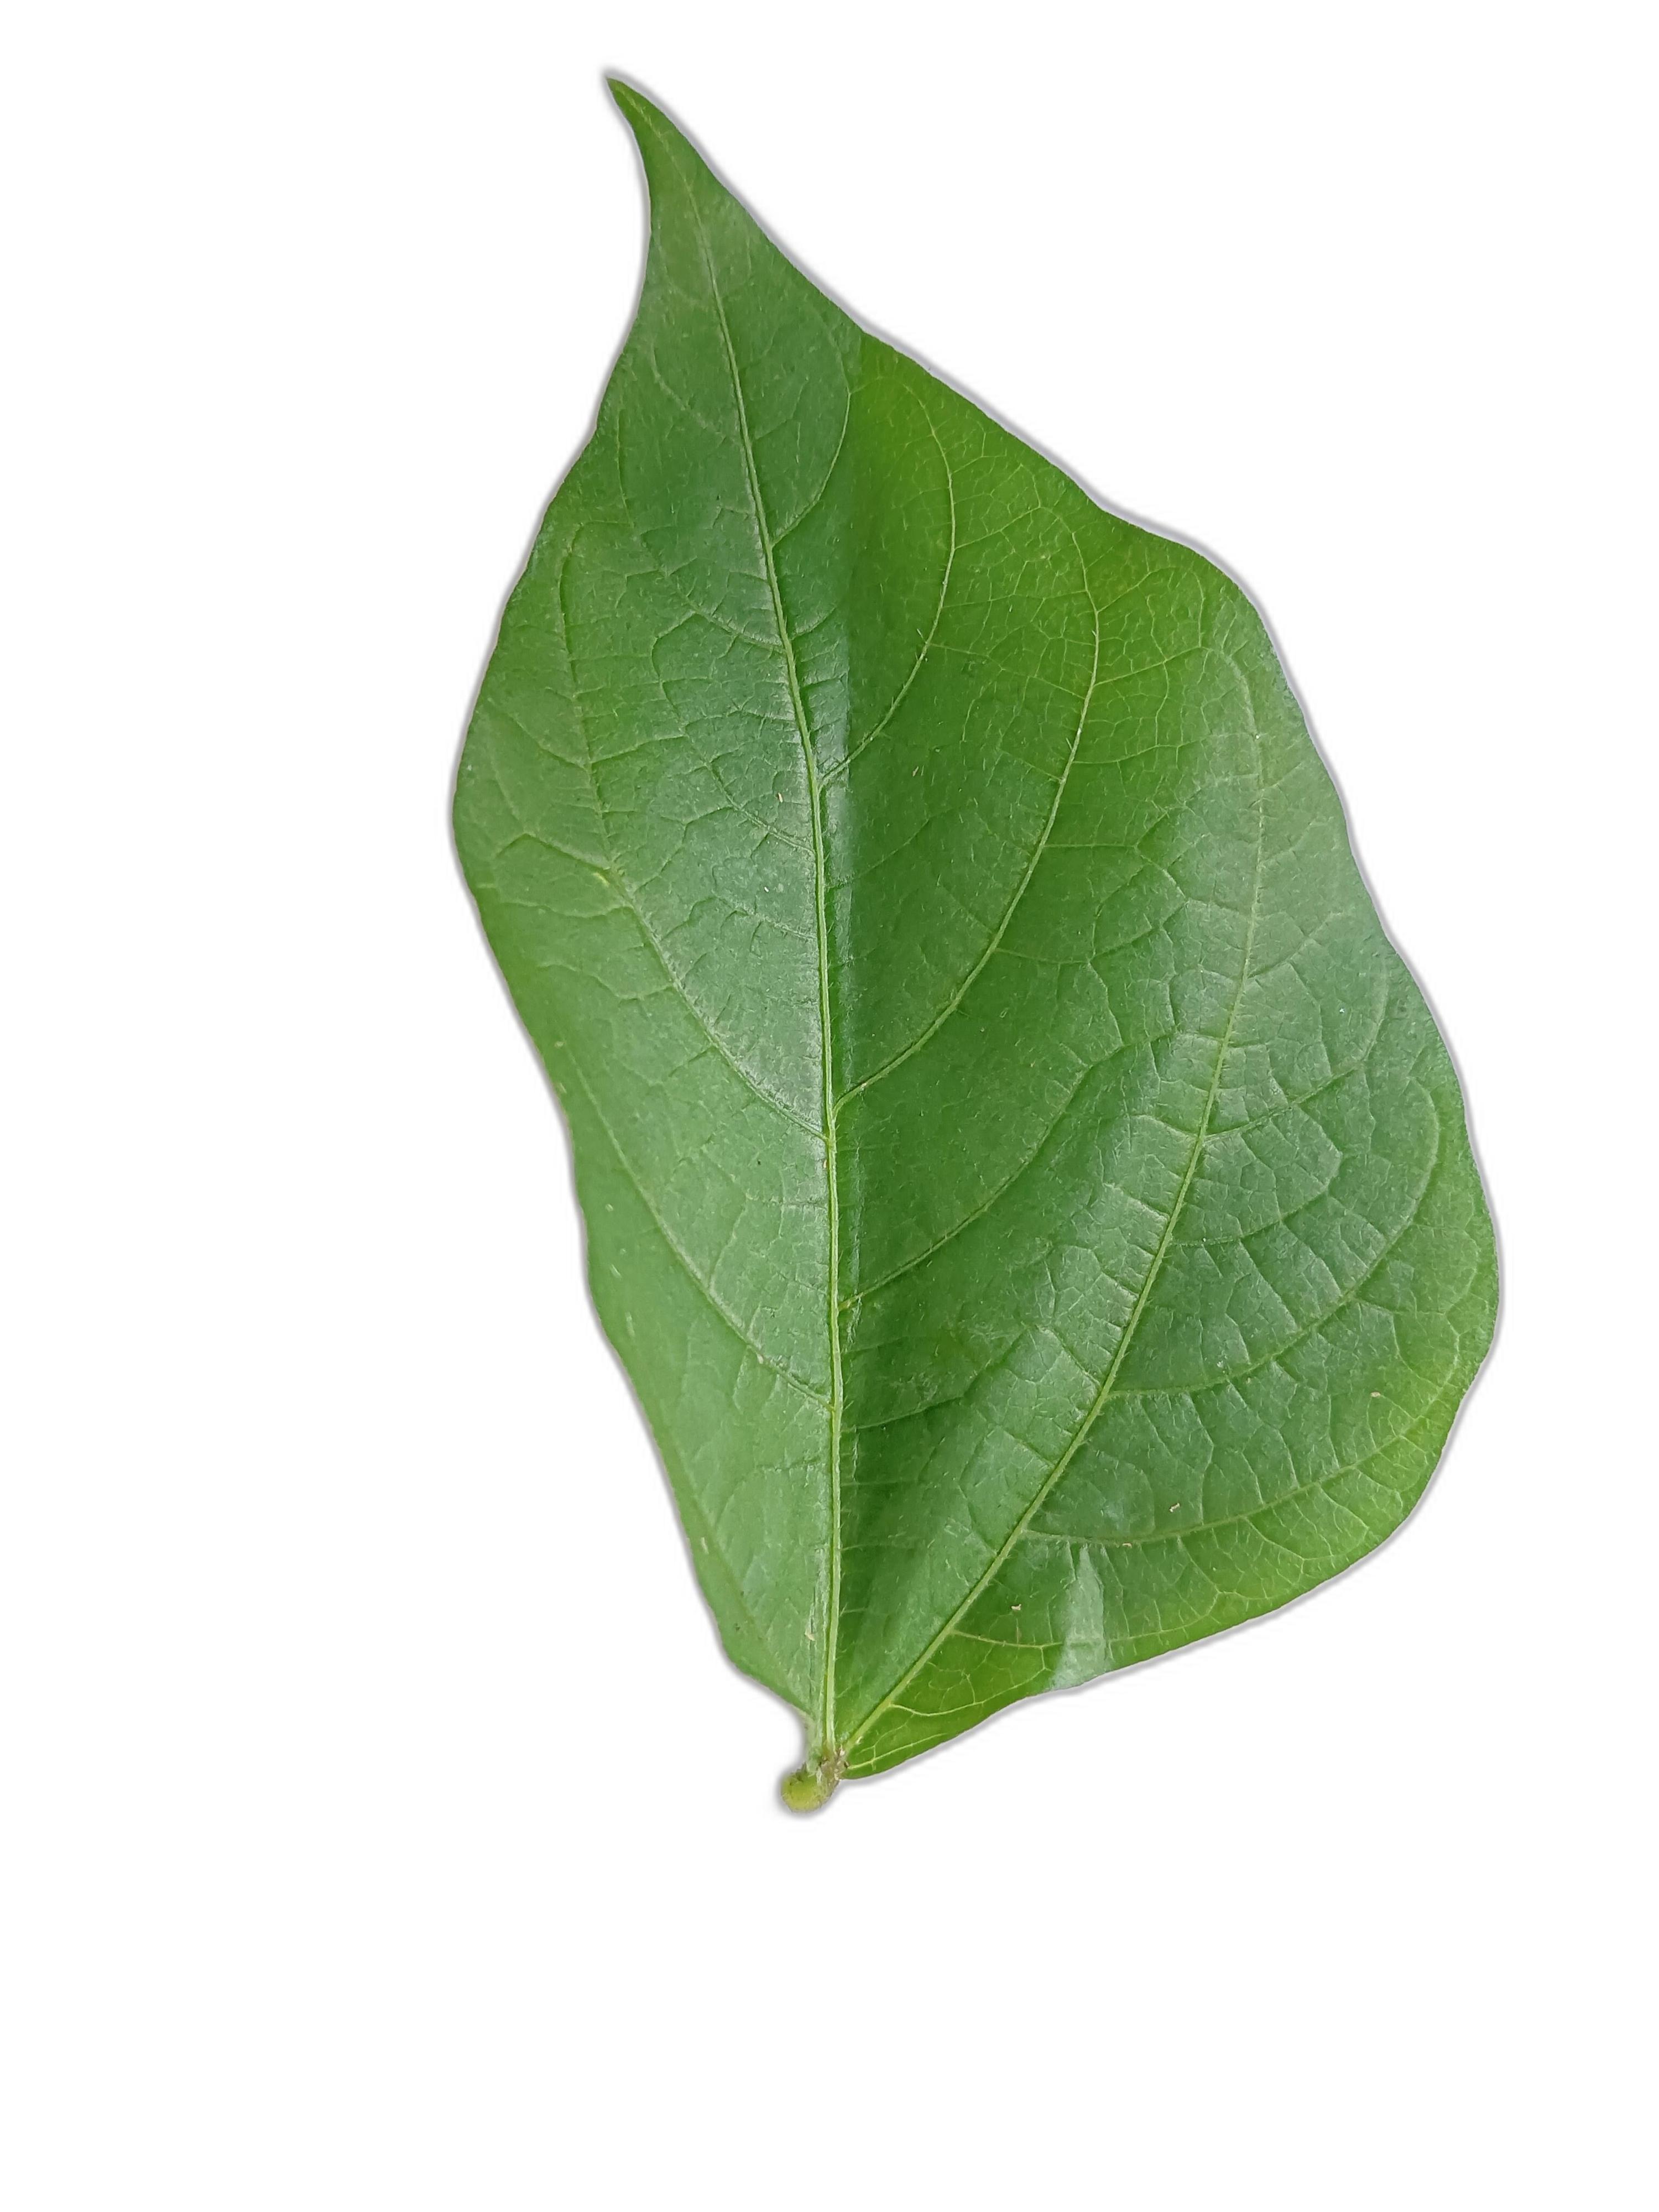
Label: Healthy